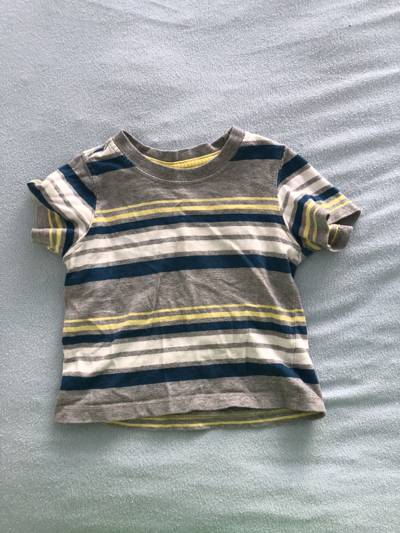
Waste category: clothes